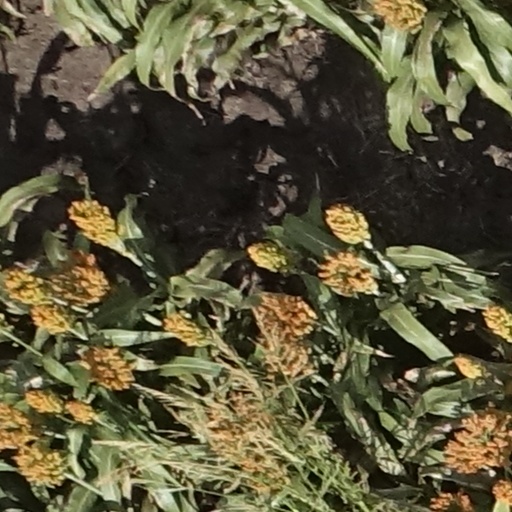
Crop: sorghum